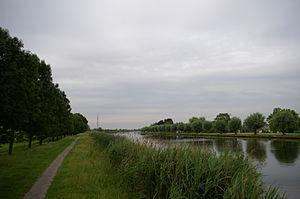
Le Canal de l'Amstel au Drecht est un canal des Pays-Bas, situé dans les provinces des Hollande-Méridionale et Hollande-Septentrionale.